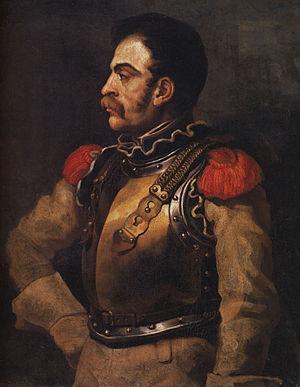
Portrait d'un carabinier à cheval
Les carabiniers à cheval constituent un corps de cavalerie lourde créé sous l'Ancien Régime, et qui persistera jusque sous le Second Empire.
Étienne Marie Antoine Champion de Nansouty, né le 30 mai 1768 à Bordeaux dans l'actuel département de la Gironde et mort le 12 février 1815 à Paris, fut un général français de la Révolution et de l’Empire. Après avoir brillamment servi dans la cavalerie au cours des guerres révolutionnaires, il fut élevé au grade de général de division en 1803 et occupa par la suite des commandements importants lors des guerres napoléoniennes.